Full dress uniform

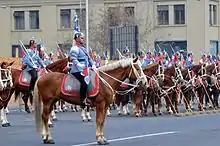
Though full dress uniform in the Chilean Army typically is "feldgrau", some units wear more colorful uniforms; here, a ceremonial cavalry unit wears a dress uniform based on an early twentieth-century uniform of German dragoons.

The full dress uniform for an officer cadet of the Royal Military College of Canada is similar to the universal full dress uniform of the Canadian Army, with minor variation. The full dress uniform used by the Royal Military College has remained essentially the same since the institution's founding in 1876, although the pillbox hat has replaced the shako. The pith helmet remains in use for ceremonial parade positions only.